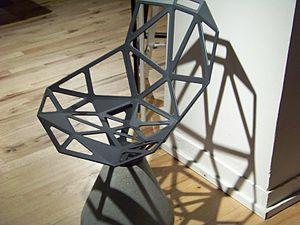
Konstantin Grcic, né en 1965 à Munich, est un designer allemand.